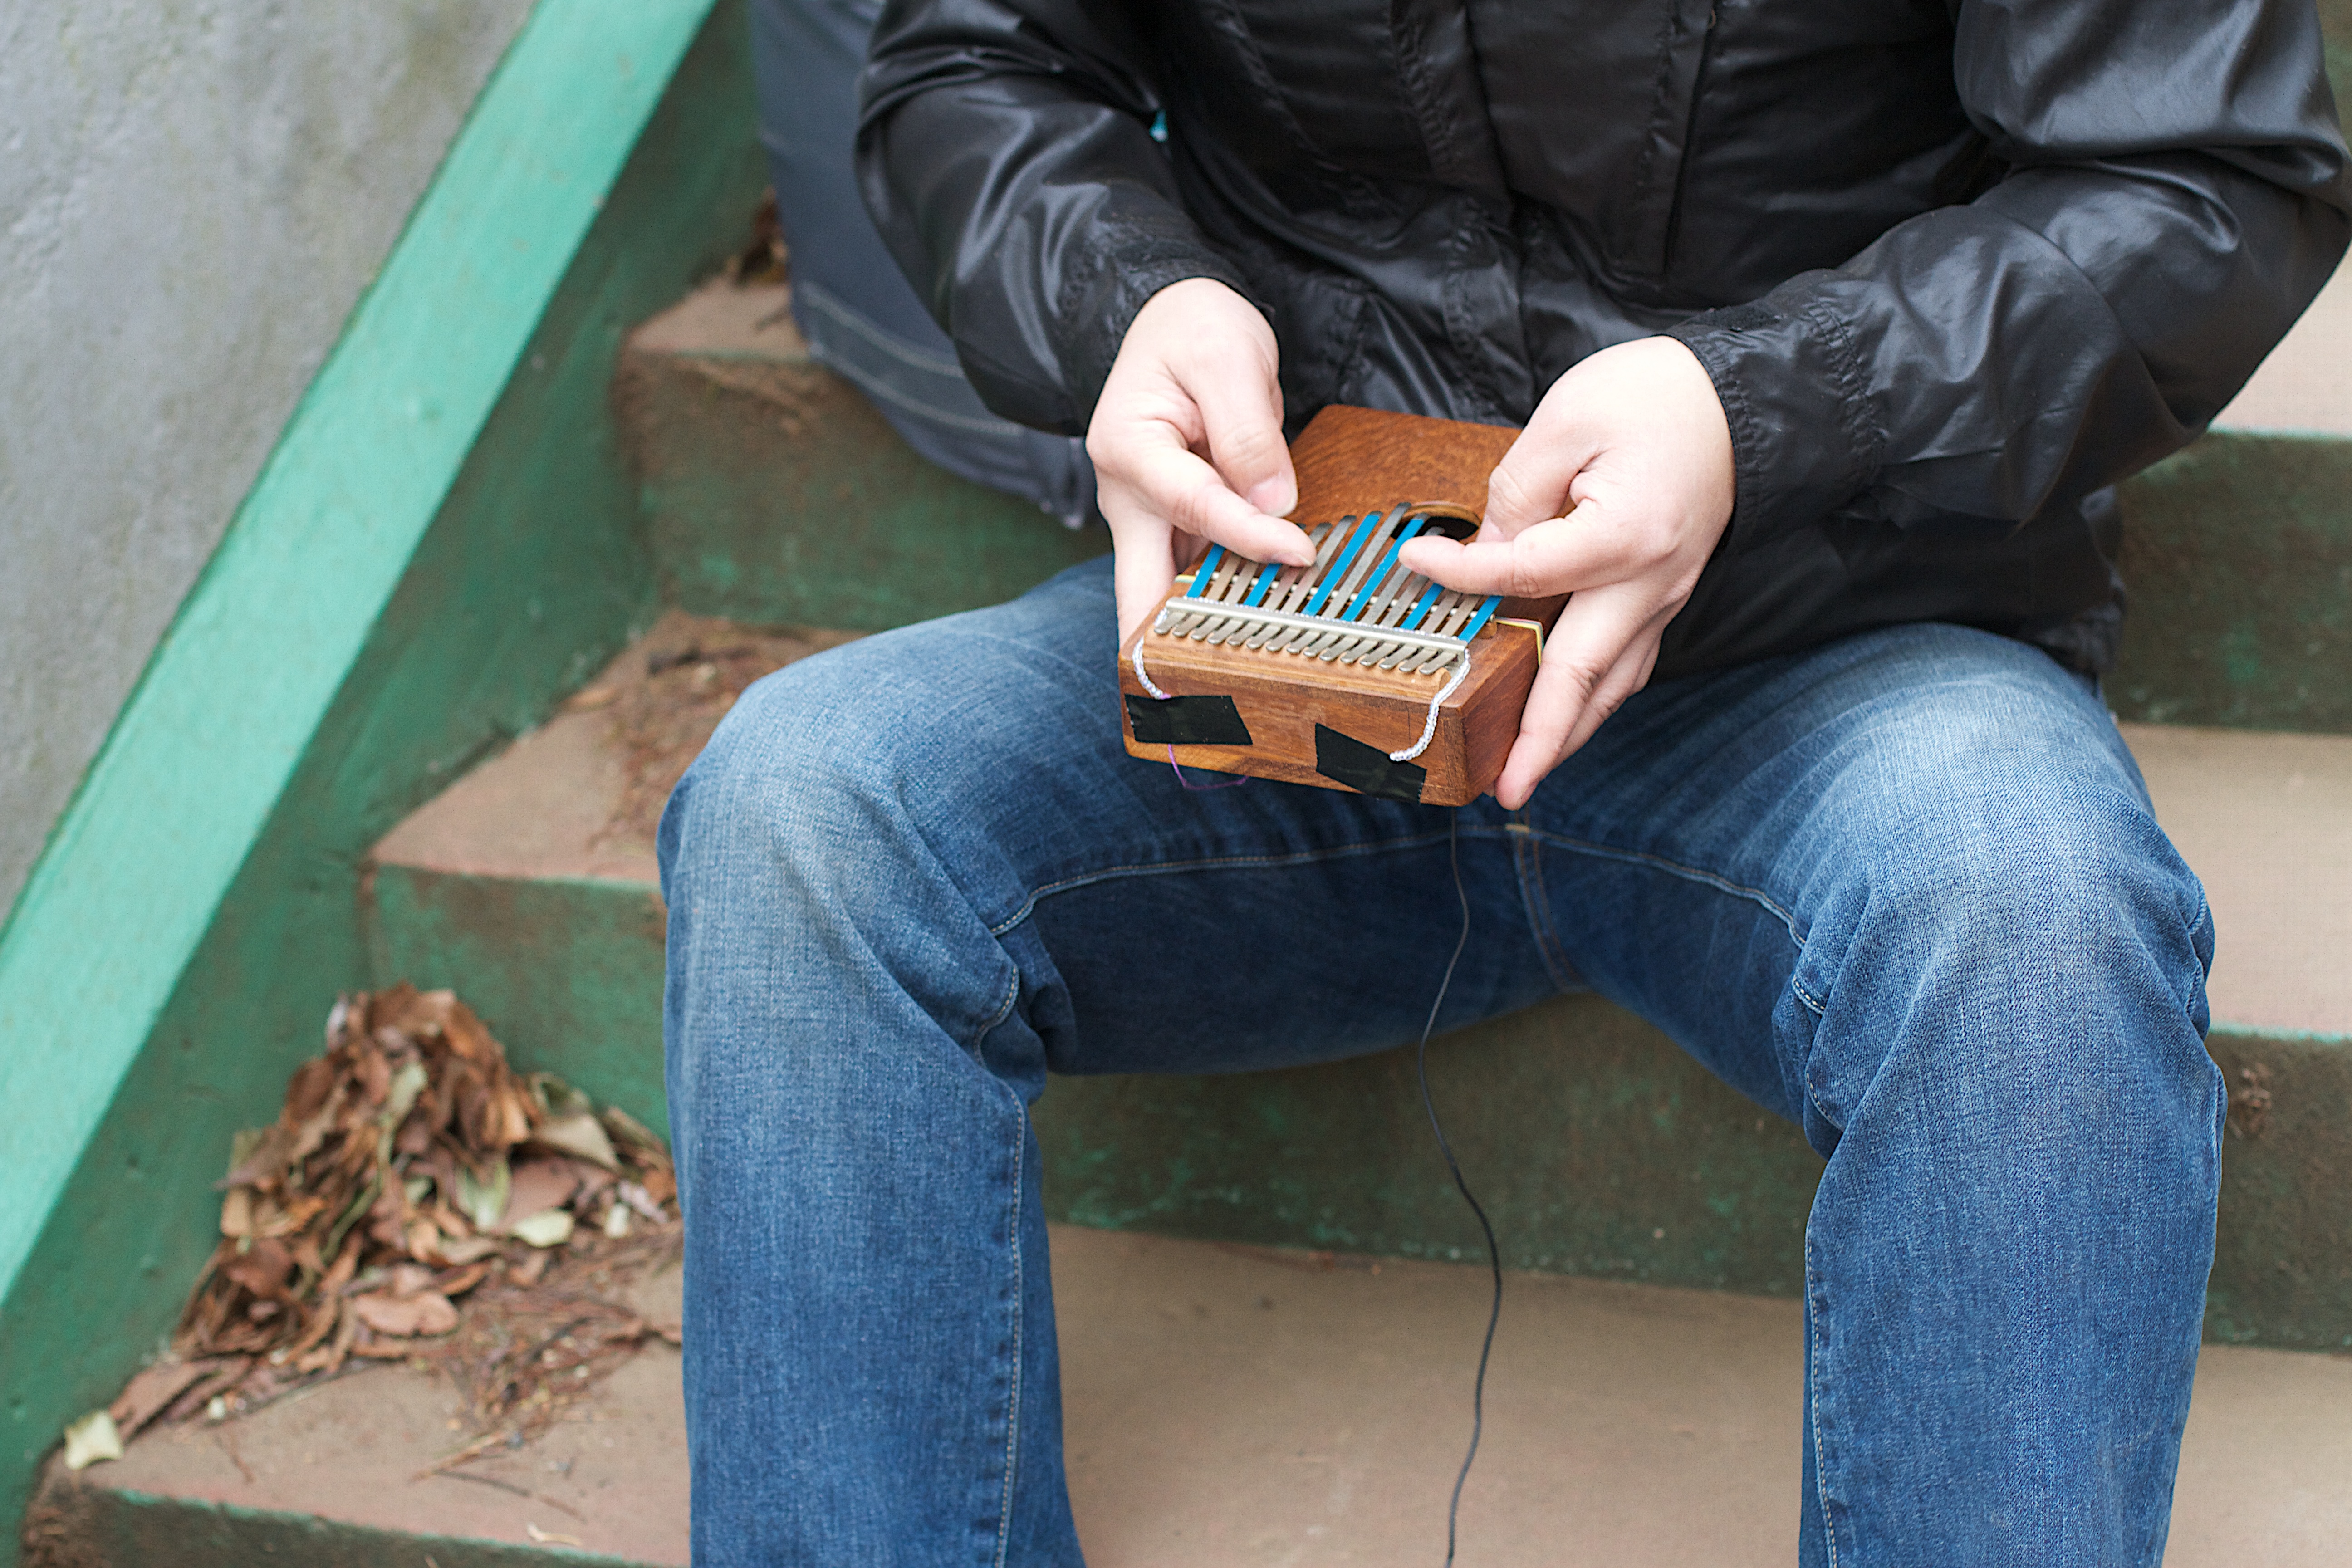
hand, person, leg, sitting, blue, footwear, human positions